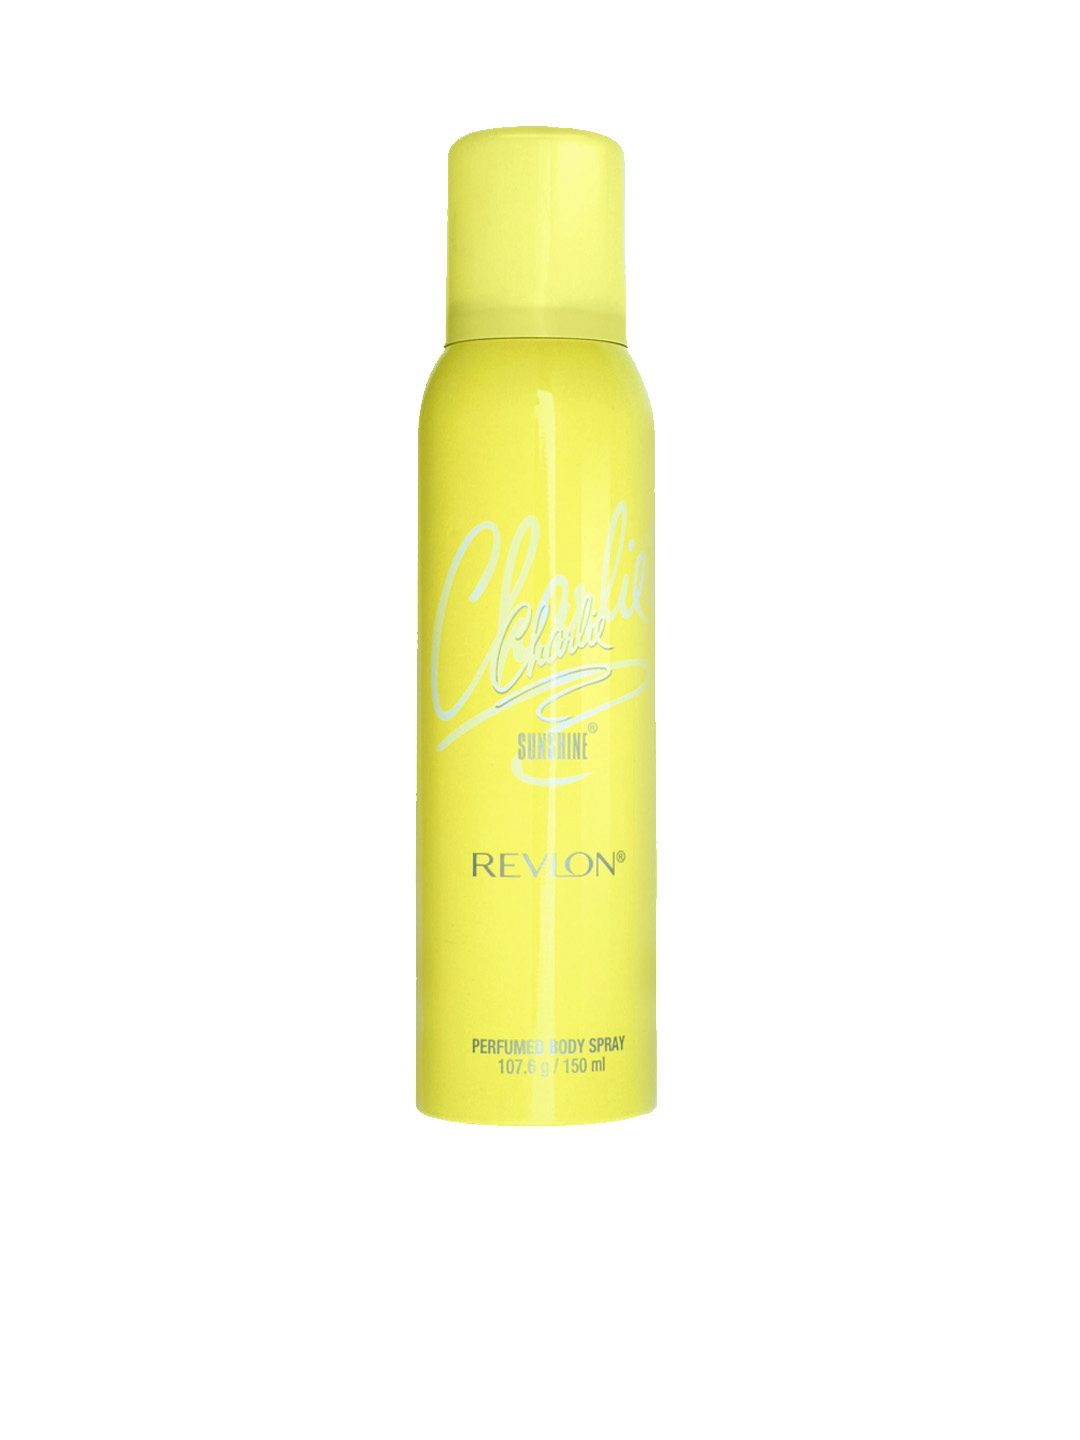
Revlon Women Charlie Sunshine Deo
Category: Personal Care / Fragrance / Deodorant
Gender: Women
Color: Yellow
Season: Spring 2017
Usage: Casual